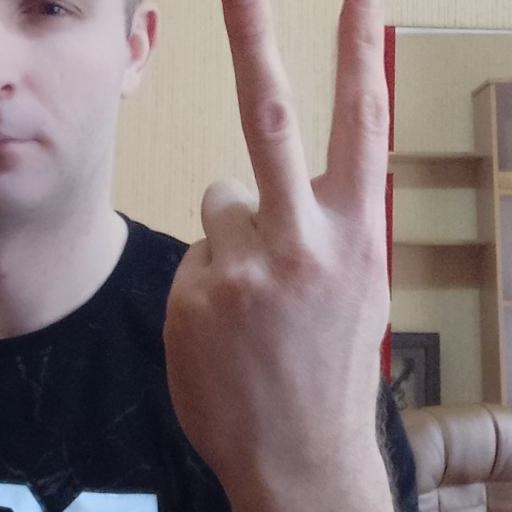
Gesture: peace_inverted